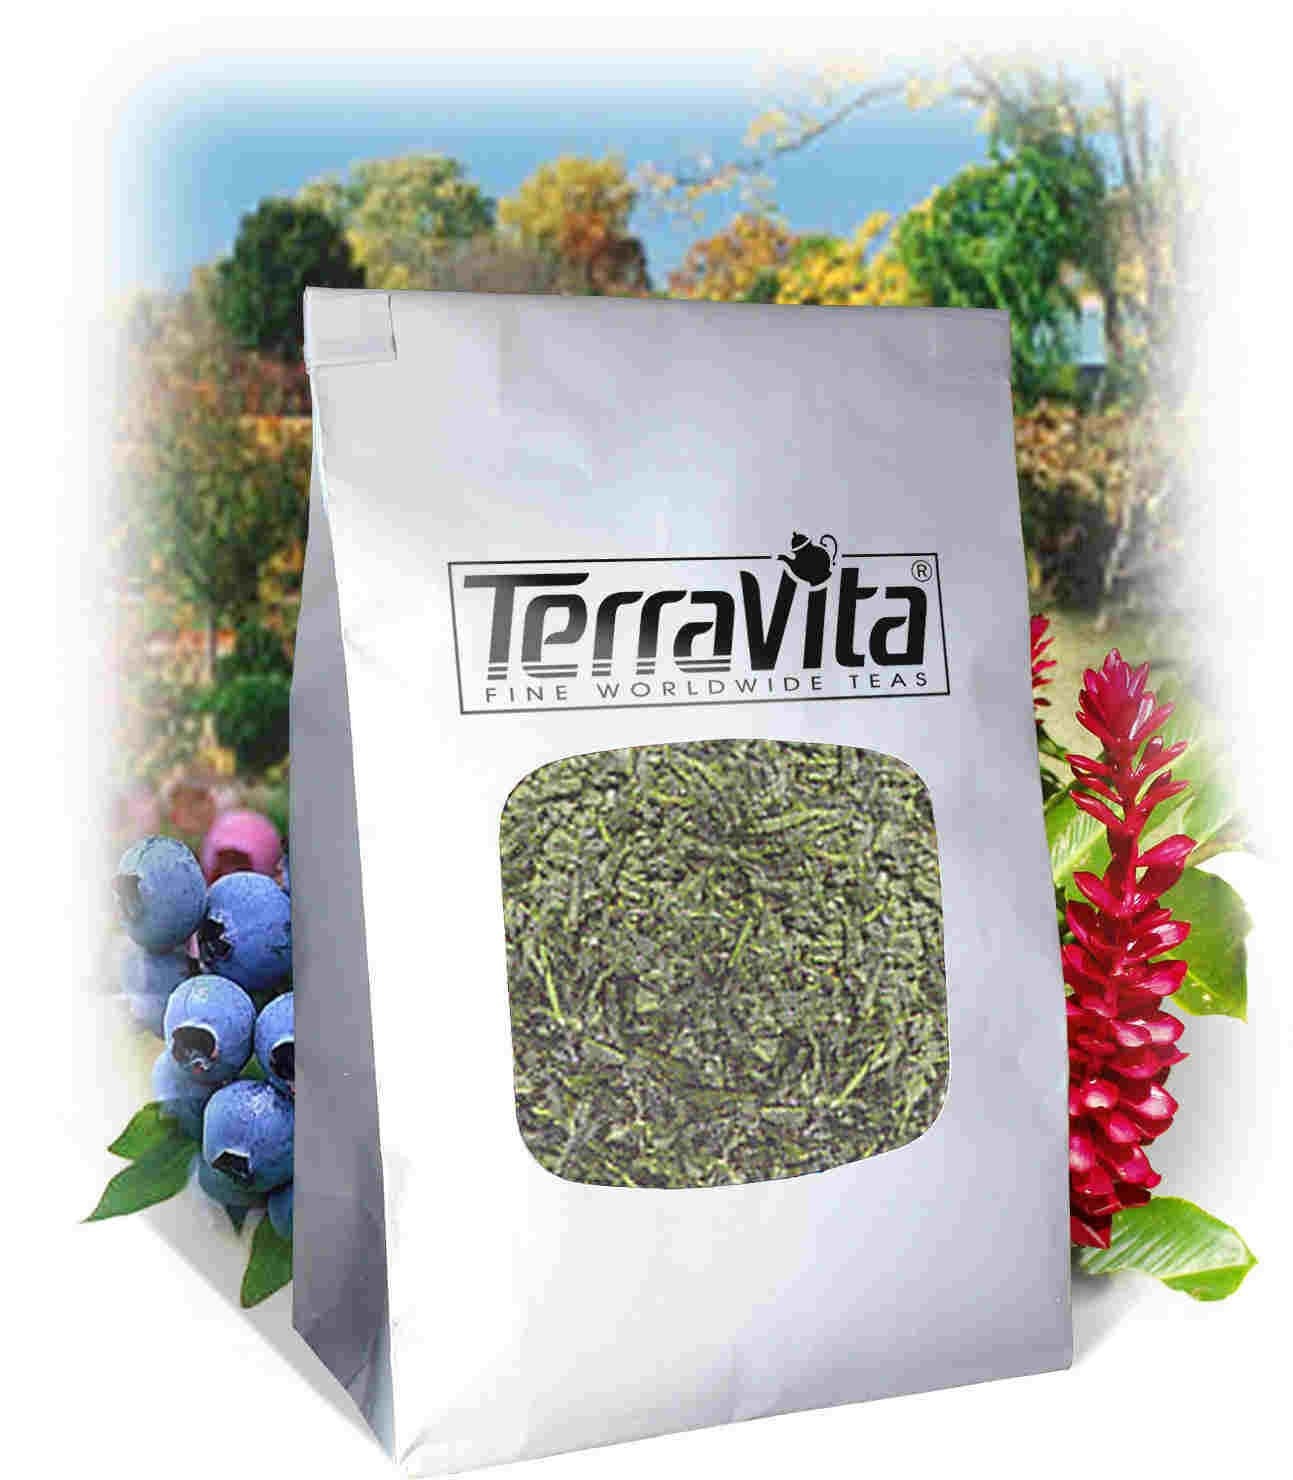
Item Name: Spearmint Tea (Loose) (8 oz, ZIN: 510631)
Bullet Point 1: Spearmint Tea (Loose) (8 oz, ZIN: 510631)
Bullet Point 2: No fillers.
Bullet Point 3: Manufacturer: TerraVita
Bullet Point 4: Size: 8 oz
Bullet Point 5: Loose Leaf Herbal Tea - Packed in a convenient upright pouch!
Product Description: Spearmint Tea (Loose) (8 oz, ZIN: 510631)<BR><BR>Packaged in the United States in a cGMP certified facility (current Good Manufacturing Practice).<BR><BR>No fillers.<BR><BR>Manufacturer: TerraVita<BR><BR>Size: 8 oz<BR><BR>Loose Leaf Herbal Tea - Packed in a convenient upright pouch!<BR><BR>Ingredients: Spearmint
Value: 8.0
Unit: Ounce

Price: 20.17